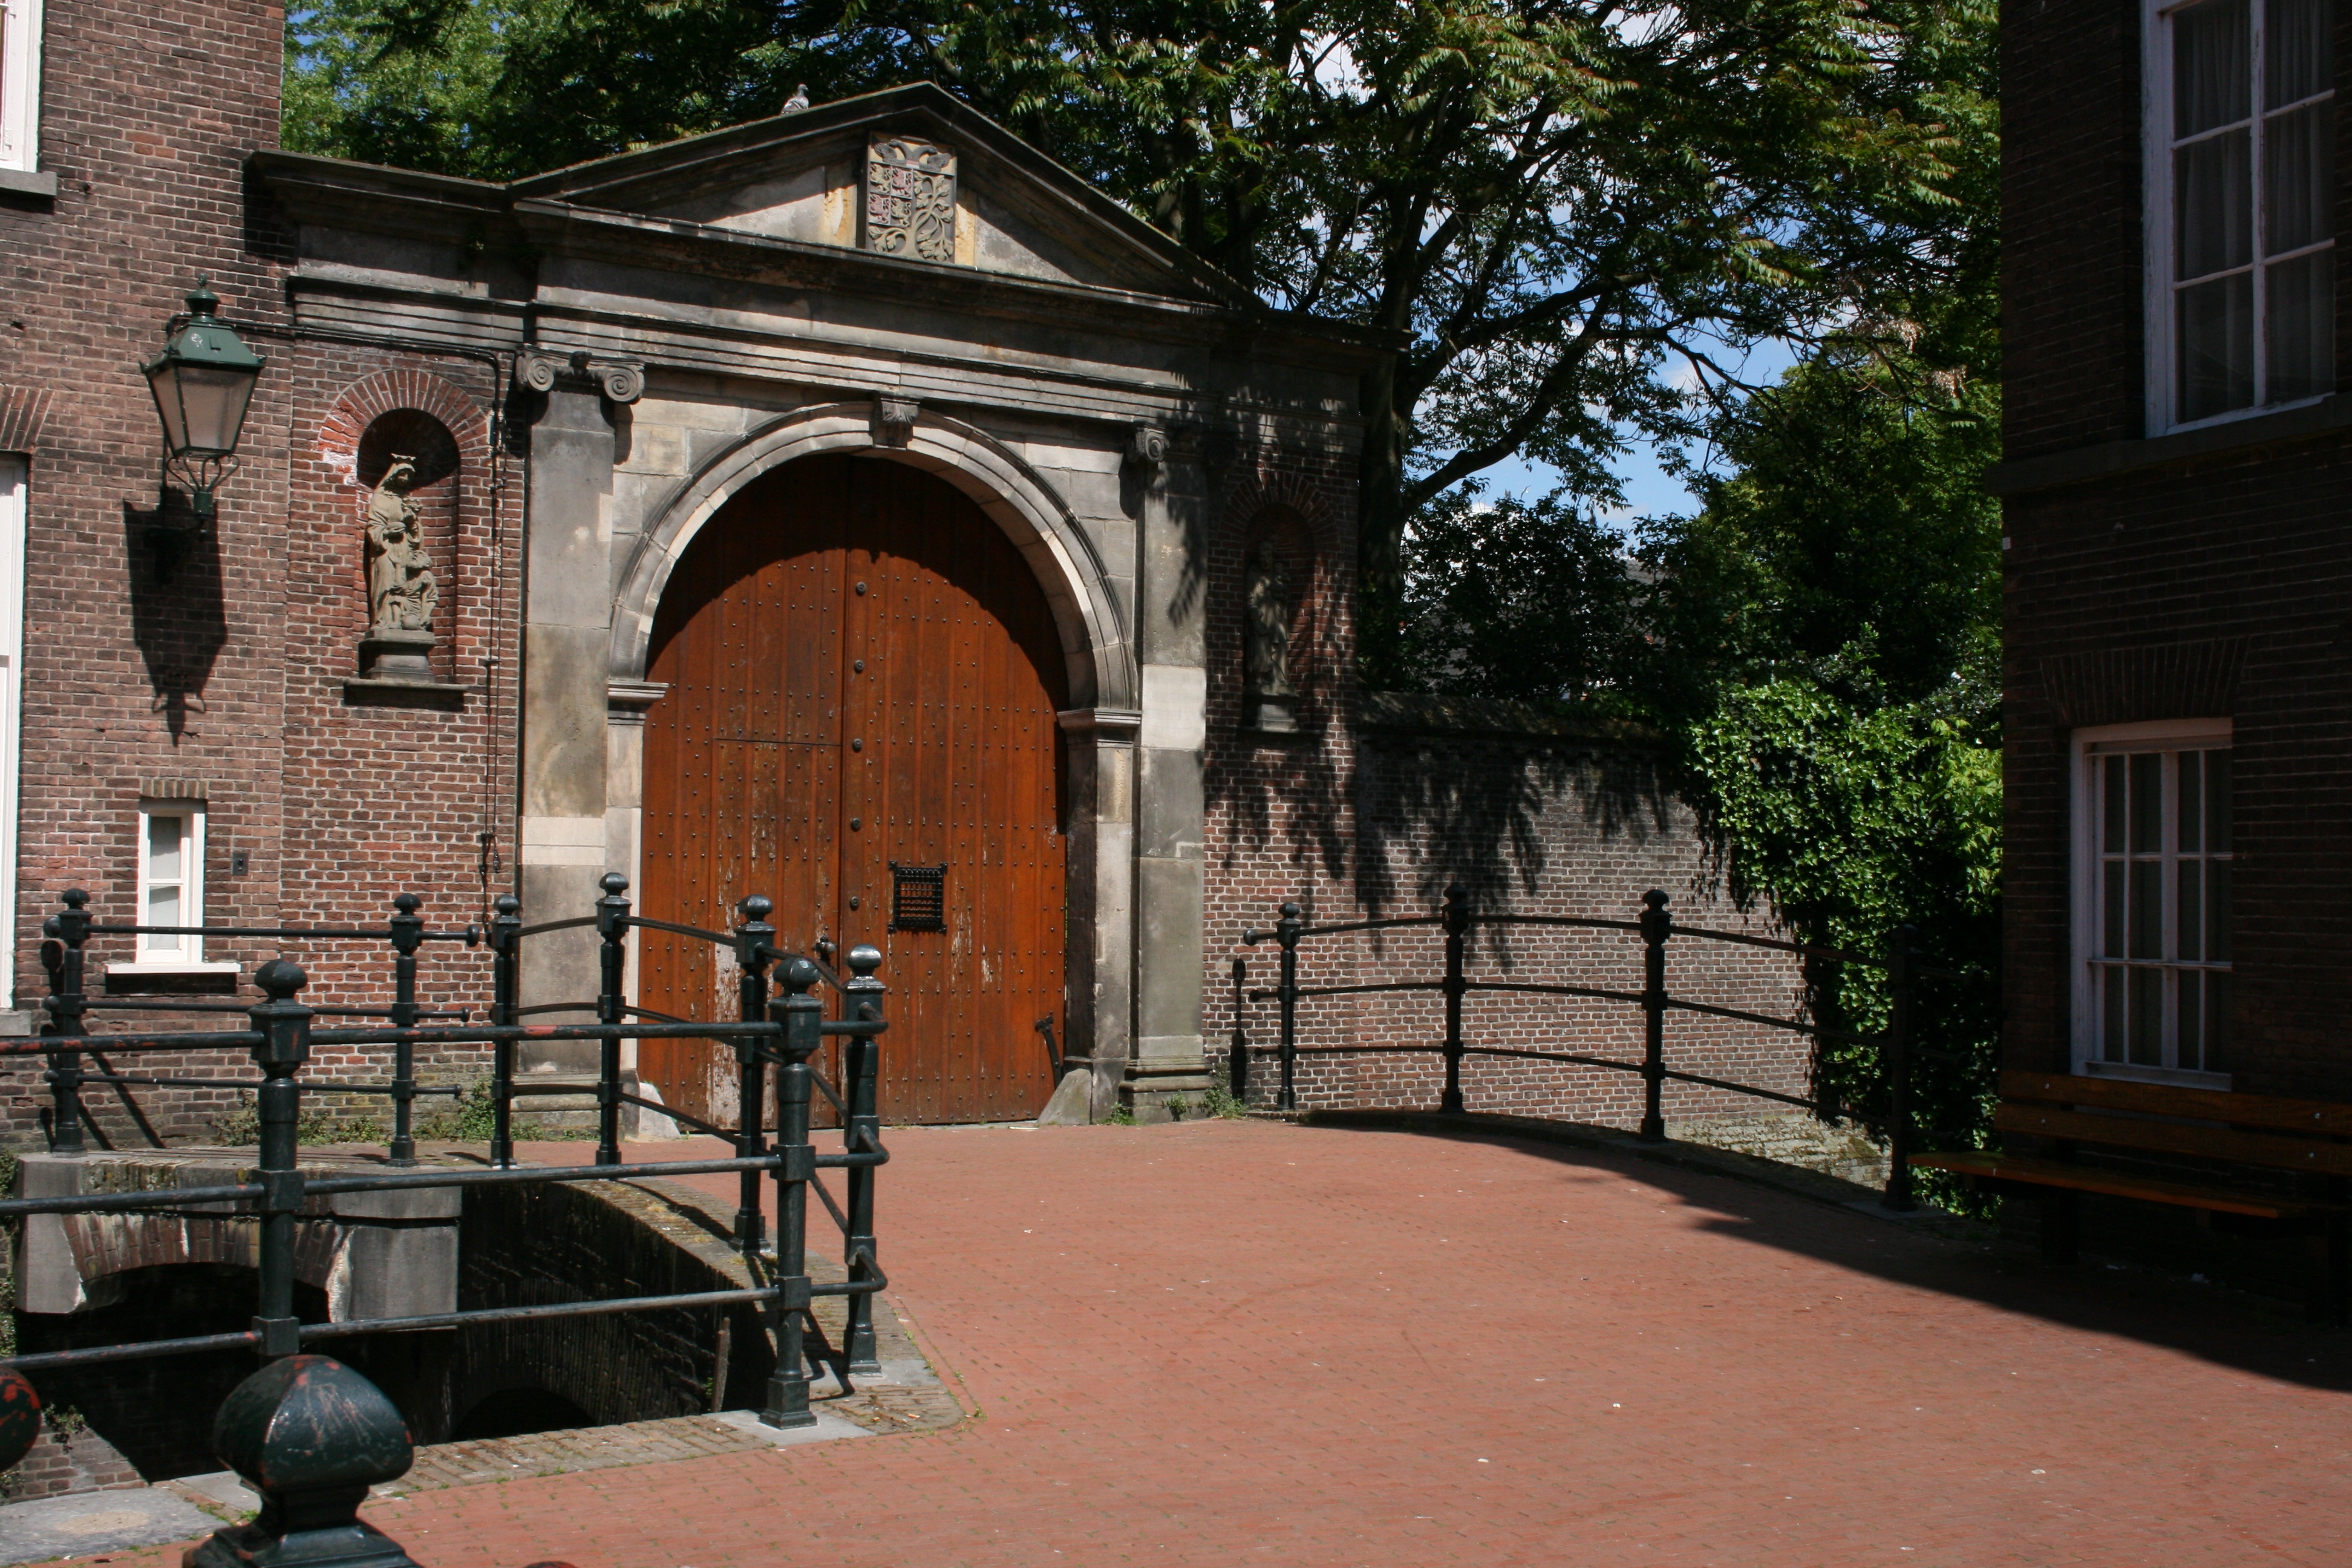
architecture, bridge, house, town, building, home, cityscape, arch, church, chapel, port, place of worship, courtyard, estate, historical center